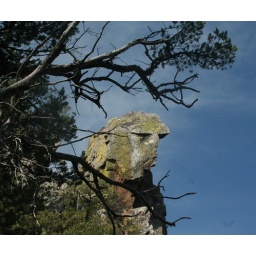
Notice the severe face in the rock